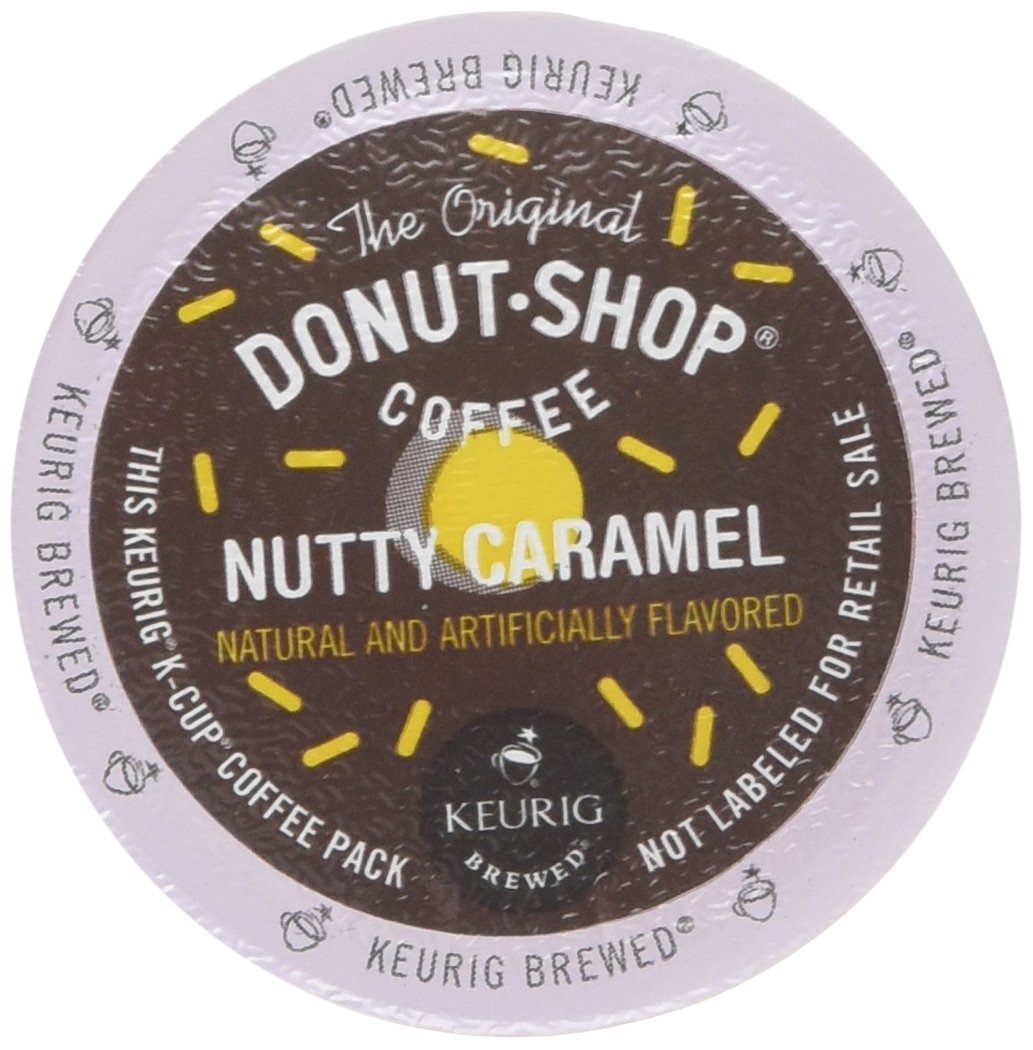
Item Name: The Original Donut Shop Nutty Caramel - 18 ct
Value: 18.0
Unit: Count

Price: 12.09